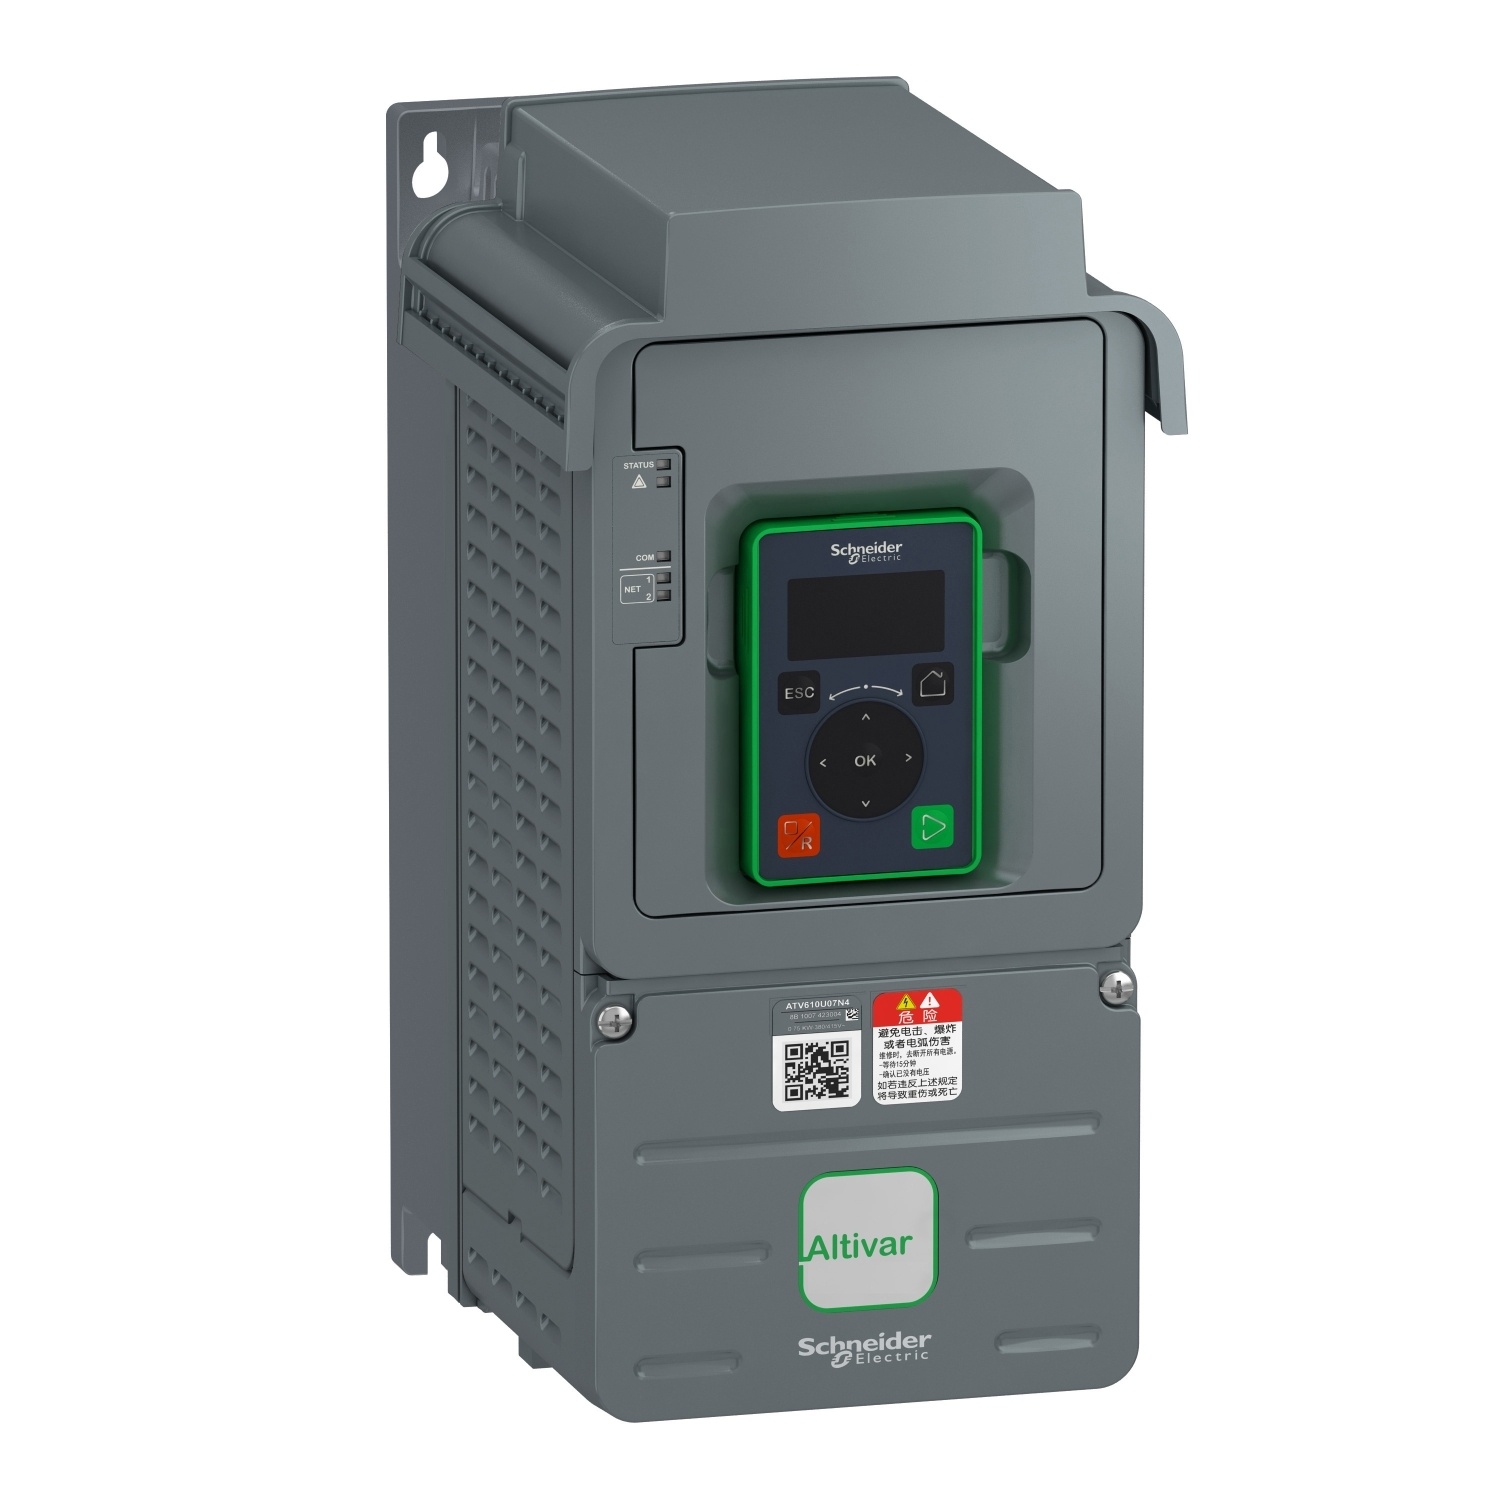
variable speed drive ATV610, 3 kW, 380...460 V, IP20
This Easy Altivar 610 drive is a frequency inverter for three-phase asynchronous motors. It works at a rated supply voltage from 380V to 415V AC. It is suitable for motors with power rating up to 3kW for applications requiring slight overload (up to 120%). It is suitable for motors with power rating up to 2.2kW /3hp for applications requiring significant overload (up to 150%). It offers a plug & play solution, whereby parameters are preset in the factory to the desired configuration, to help save process control and operating time. It has integrated radio interference input filters in accordance with the EMC standard for variable speed electrical power drive “products” IEC/EN 61800-3, edition 2, category C3 in environment 1 or 2. It weighs 2.4kg and its dimensions are, 145mm wide, 297mm high, 203mm deep. this drive has been specially designed for standard applications in the market segments water and wastewater and oil and gas and in the domains process and machine management and building management. Product Highlights Compact size Easy and quick installation User-friendly graphic display terminal Easy integration on an enclosure door Colored control circuit terminals to avoid misuse For full spec sheet download please click here or contact our support team.
Brand: Schneider Electric
Category: Business & Industrial > Automation Control Components > Variable Frequency & Adjustable Speed Drives